Neve Shalom

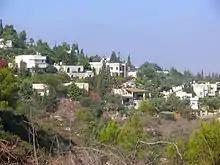
Neve Shalom, Jewish-Arab village in Israel

For years it survived as an orphan community devoid of official assistance. In 1994, after lobbying by foreign supporters and the American diplomat Samuel W. Lewis, the Israeli government had a change of heart and began to provide subsidies, and extended legal status to the village as a municipality. As a result, it earned autonomous zoning rights. The "School of Peace" closed down in a month-long strike, in protest and mourning, at the outbreak of the Al Aqsa Intifada in 2000, and made efforts to provide welfare for Palestinians as the violence spread.